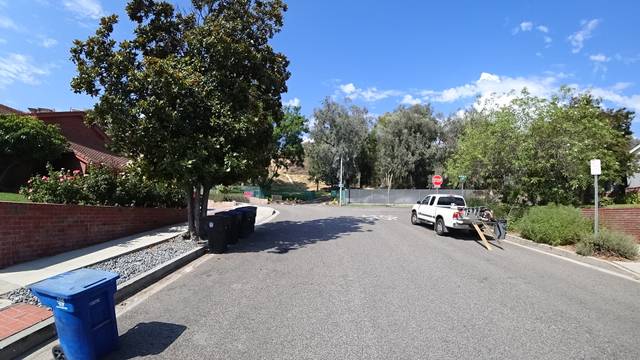
Region: Mexico
Coordinates: 34.202, -118.316